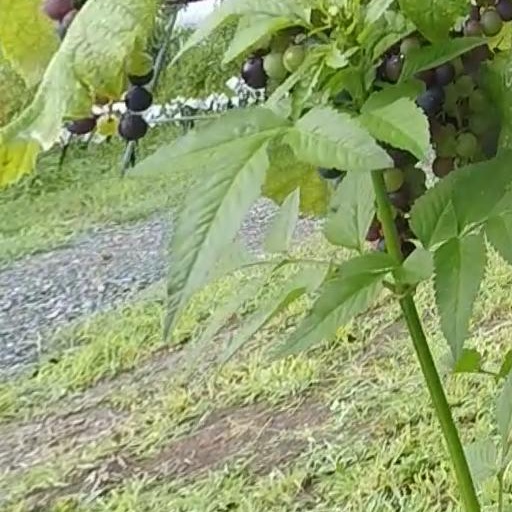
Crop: grape